Brian Wood (comics)

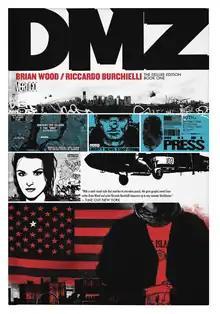
DMZ Book One by Brian Wood

"Demo" was the book with which Wood and Becky Cloonan first gained Vertigo's attention. Editor Will Dennis approached Wood and invited him to pitch, and editor Shelly Bond hired Becky Cloonan to illustrate the series "American Virgin". The inspiration for "DMZ" had come to Wood in early 2003, at a time when the 9-11 incident in New York City and the invasion of Iraq dominated the U.S. national psyche. Wood had just moved to San Francisco from New York City, and the experience of recalling in that political atmosphere the memories and story ideas he had accumulated over a decade living in the city instigated the creation of the artwork that would become the foundation of "DMZ". Initially developed as "Wartime", a five issue black-and-white miniseries, the comic was consciously a project of importance to Wood, representing a return to the perspective of his breakthrough work "Channel Zero", a bleak portrayal of youth culture and anti-authoritarian expression in the repressive environment of Giuliani-era New York City. After the ""Wartime"" title had been disqualified as too close a title to a recent miniseries, Wood considered a host of alternatives including ""Embedded"", ""No Man's Land"" and ""The War for New York"" before settling on ""DMZ"".